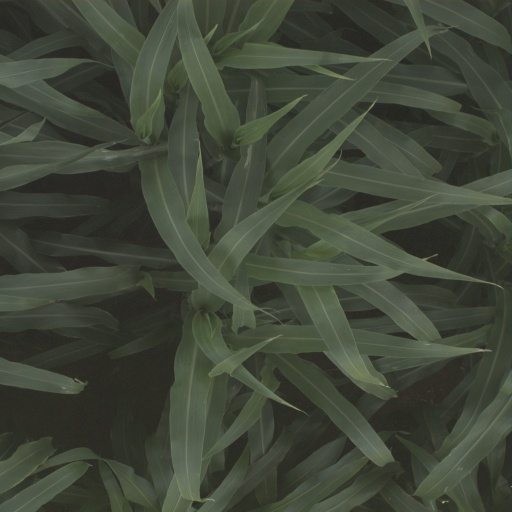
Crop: sorghum